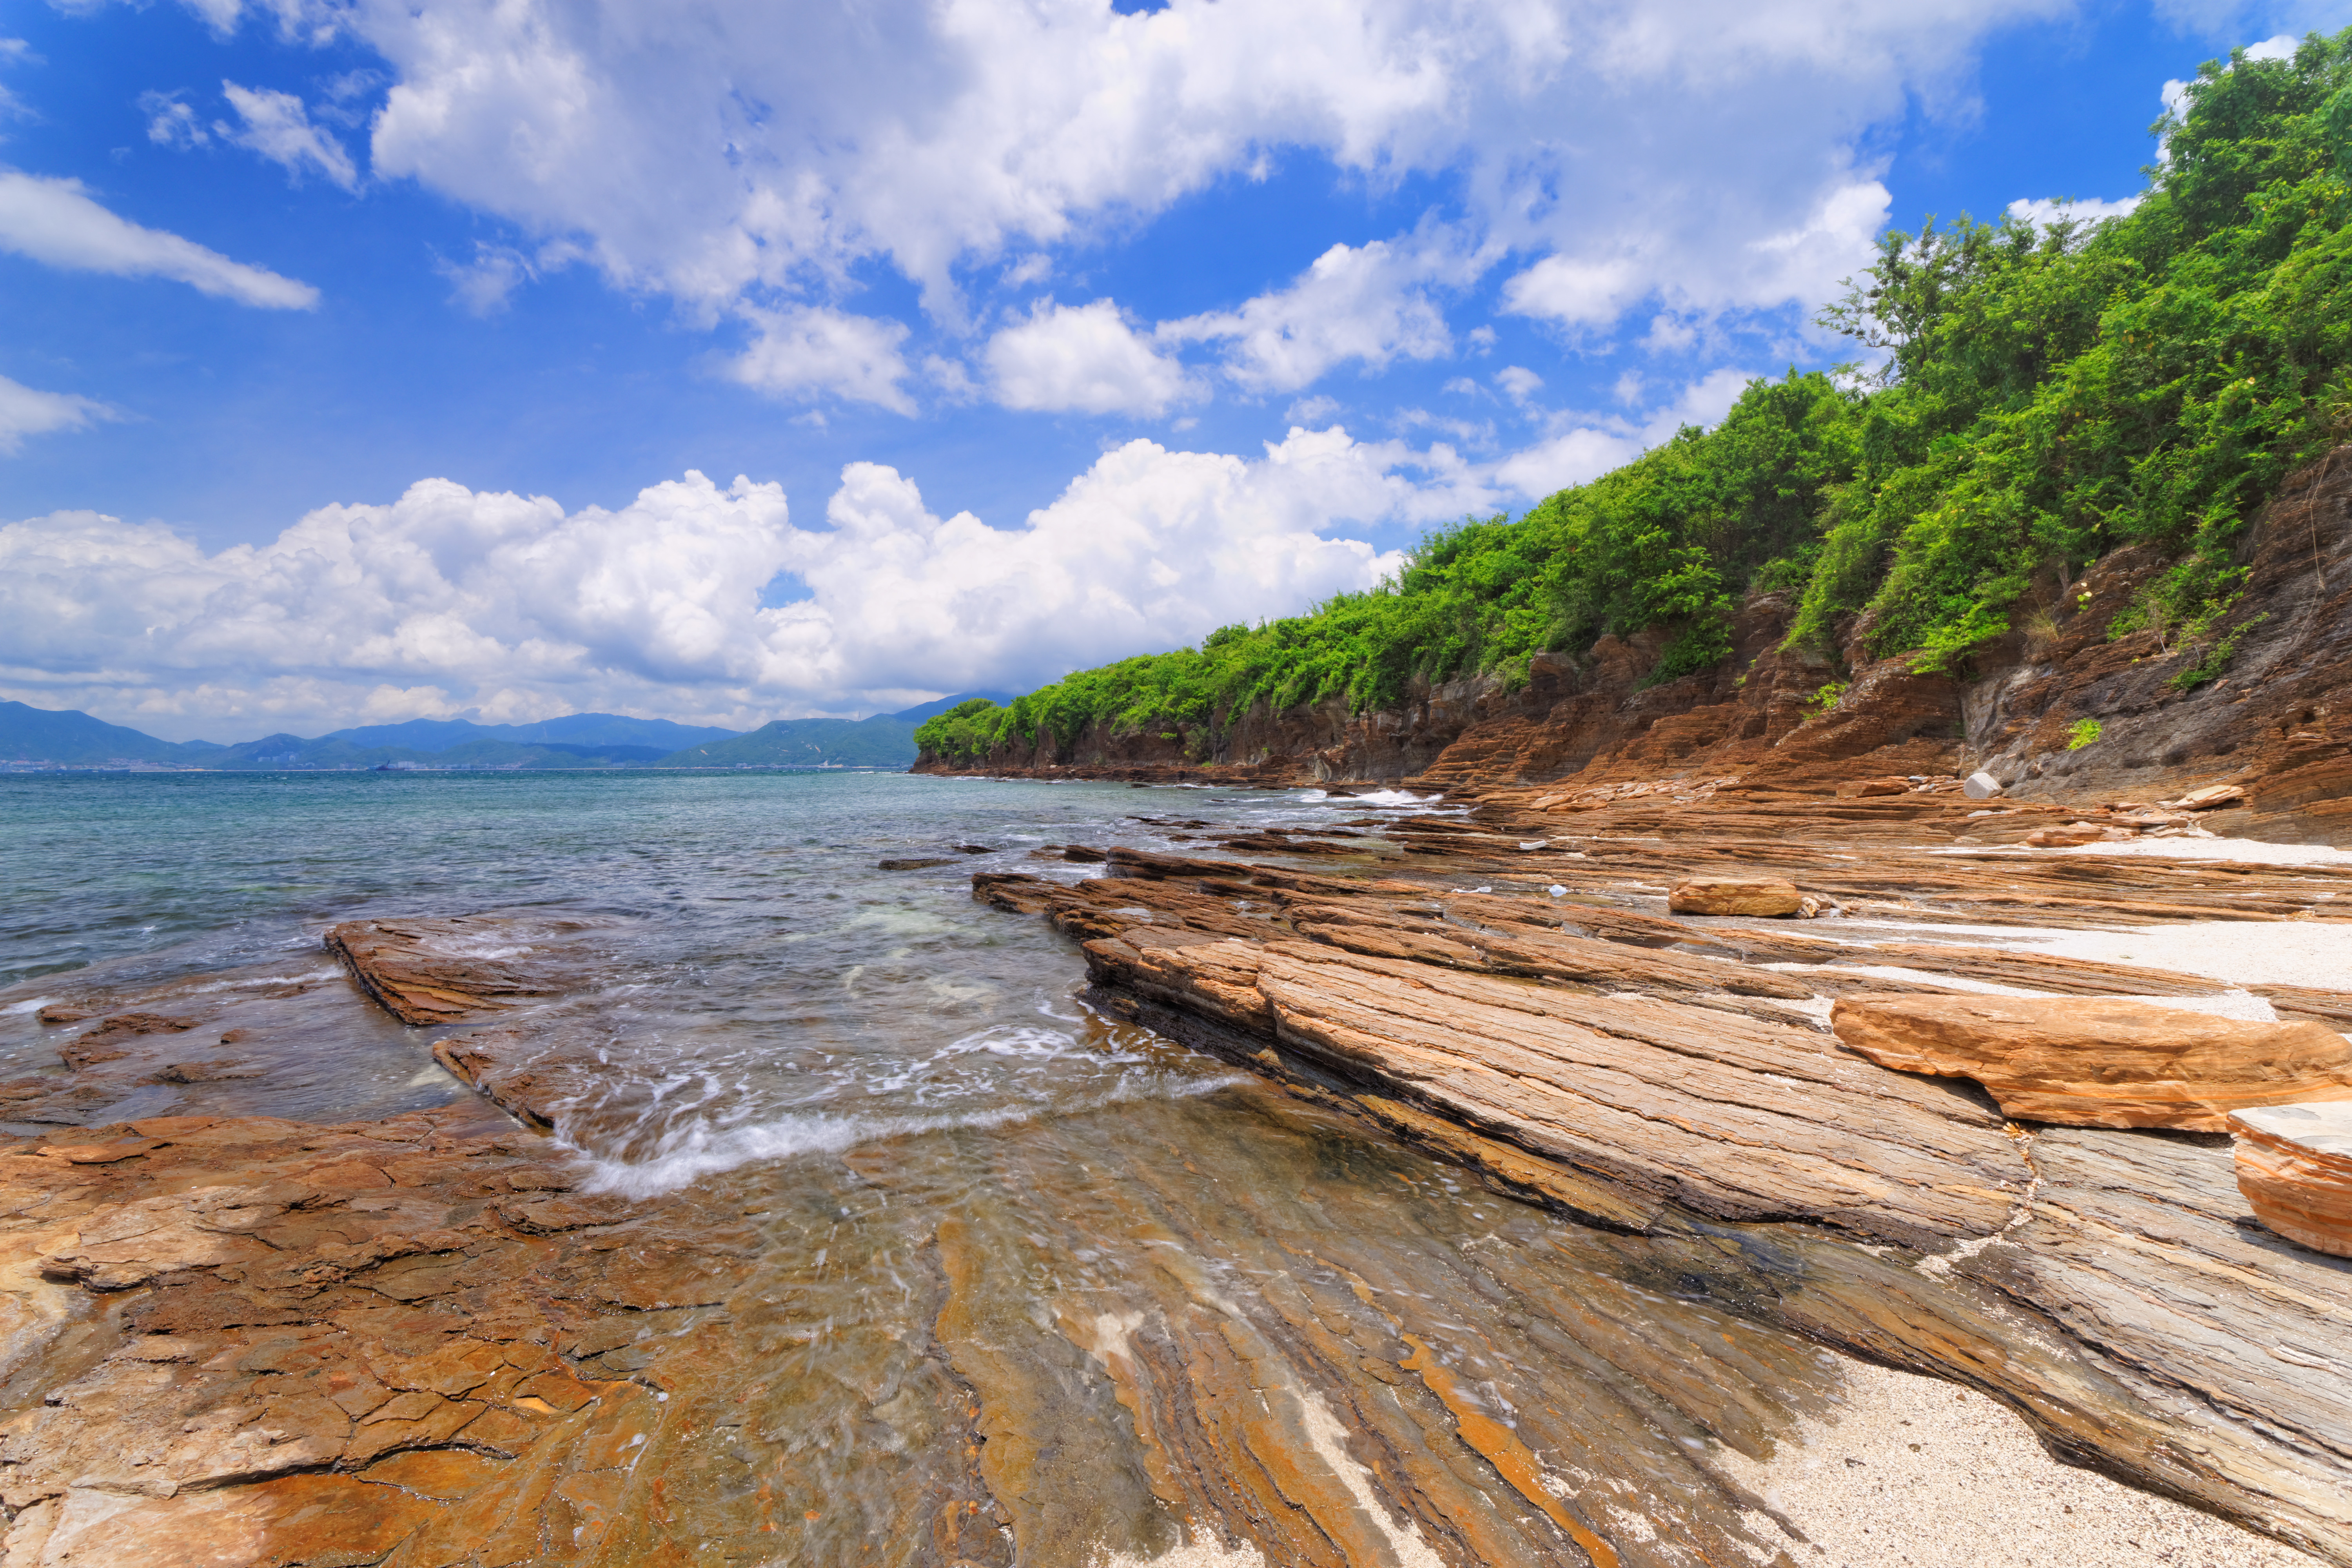
beach, landscape, sea, coast, nature, rock, ocean, shore, wave, cliff, cove, bay, blue, terrain, body of water, geology, fine, hongkong, landform, geographical feature